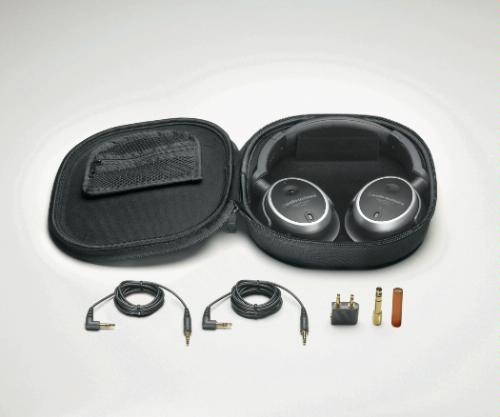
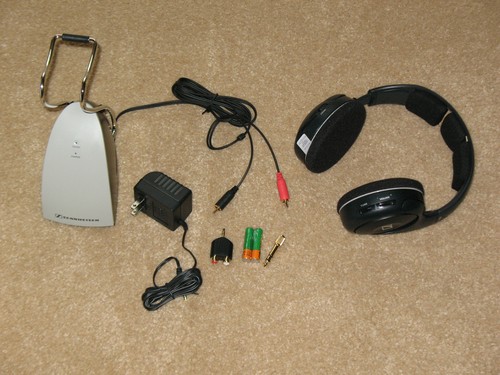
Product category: headphones
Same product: no